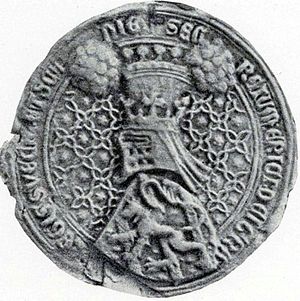
Erik Magnusson af Sverige
Erik Magnusson af Sverige eller Erik 12. af Sverige var en svensk rivalkonge til sin far Magnus Eriksson fra 1356 til sin døde 1359. Han var gift med Beatrix af Bayern, der var datter af den tysk-romerske kejser Ludvig 4.